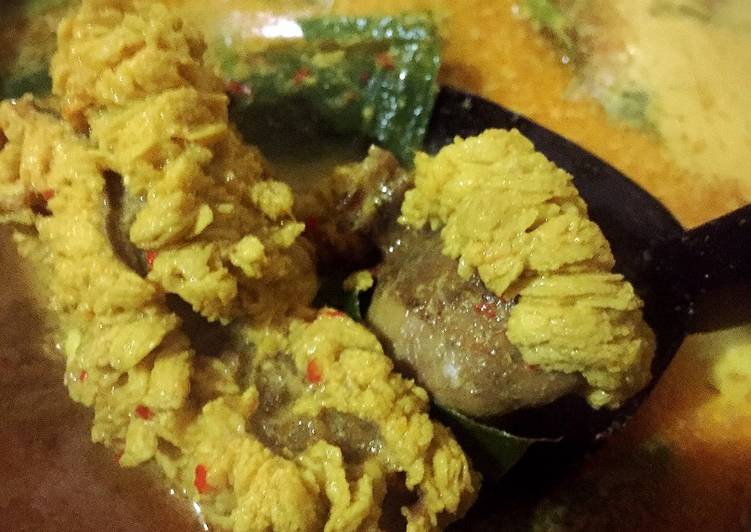
Label: gulai_ikan